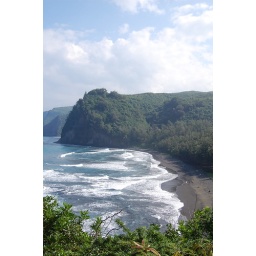
The black sand beach in Pololu Valley.